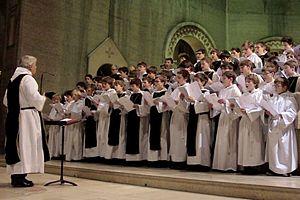
Les Petits Chanteurs de Sainte-Croix de Neuilly lors dʼun concert de Noël en 2012.
François Polgár, né le 19 octobre 1946 à Boulogne-Billancourt dans les Hauts-de-Seine, est un chef de chœur français, organiste, compositeur et musicologue.